List of Army National Guard units with campaign credit for the War of 1812

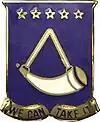
Distinctive Unit Insignia: 150 Cav

The 150th Cavalry traces its formation back to the Militia of Greenbrier County, Virginia, constituted in 1778 from Minutemen companies organized for frontier defense in 1777. Drafts from these companies provided Virginia regiments for the Continental Line during the period 1777 through 1782. In 1792 Greenbrier and Kanawha County militia units were reorganized as volunteer companies in the 13th Brigade, Virginia Militia.